Women Airforce Service Pilots

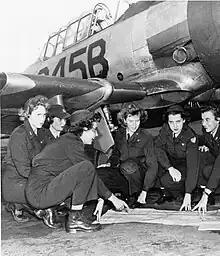
Avenger Field - WASP trainees with T-6 Texan, 1943

The WASP training spanned 18 groups of women. The first group was the Originals, who were the first group of the Women's Auxiliary Ferrying Squadron (WAFS), led by Nancy Love.